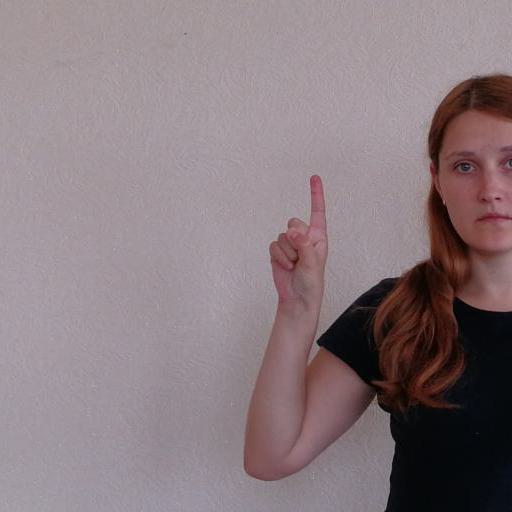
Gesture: one